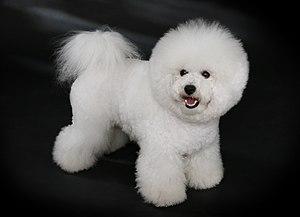
Le bichon frisé, autrefois appelé Tenerife, est un petit chien de compagnie à poil blanc, réputé pour sa grande sociabilité.